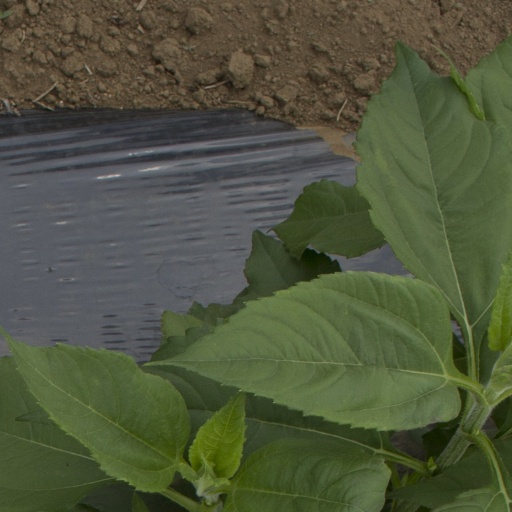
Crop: Jerusalem artichoke